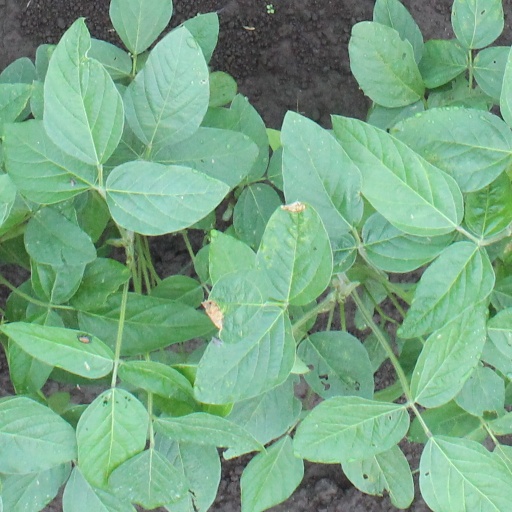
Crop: soybean